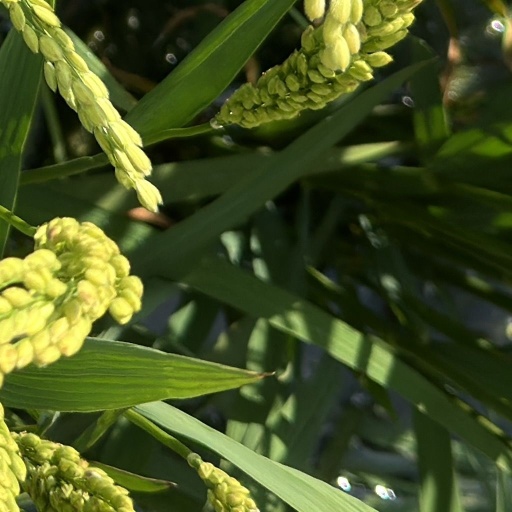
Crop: rice